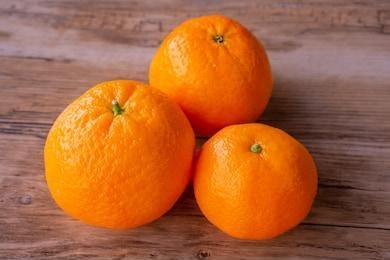
Label: mandarine